Mayapan

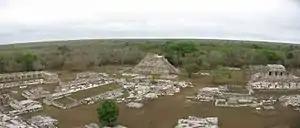
Mayan site, Mayapan. The picture was taken on the highest pyramid of the site.

According to Dr. Gregory Simons survey outside the city walls, there were numerous additional dwellings and he revised the total population estimate to between 15,000–17,000 people. His survey results are posted online at www.mayapanperiphery.net. People living outside of the city wall engaged in agriculture, animal-raising, and specialized activities such as lime production. Russell also found a colonnaded hall outside the city wall, revealing much is still to be discovered regarding the complexity of this urban landscape.